Ghosts 'n Goblins (video game)

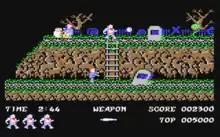
A screenshot from the Commodore 64 version

The Commodore 64 version, released in 1986, contains music by Mark Cooksey, which borrows from Frédéric Chopin's Prelude Op. 28, No. 20. Due to the limited resources on the Commodore 64, it was somewhat different from the arcade version as it only features certain levels. In 2015, Ghosts'n Goblins Arcade, a fan-made version more closely matching the original arcade game, was ported to C64.